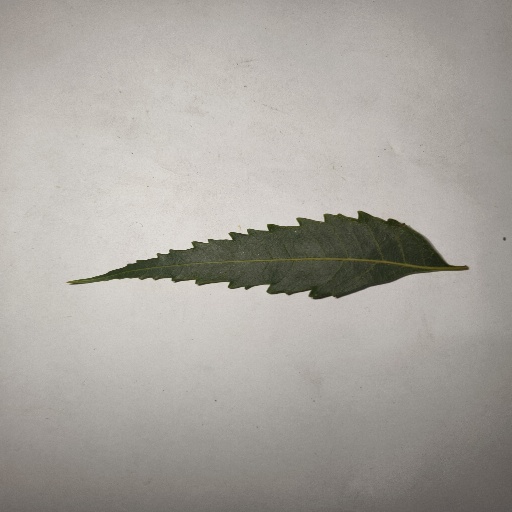
Species: Neem
Leaf condition: Healthy Leaf